Corona, California

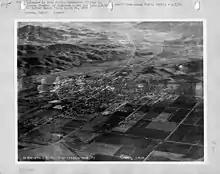
Aerial view of Corona in the 1940s.

The city of Corona has been popular among celebrities drawn to its upscale areas and relative privacy compared to Los Angeles. Lucille Ball and Desi Arnaz spent time at their ranch, located in north Corona, and played golf often at the Cresta Verde Golf Course in the northeastern section of the city. After their divorce, Arnaz continued to live in Corona.